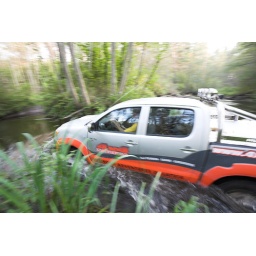
Crossing river Dubna by off road jeep